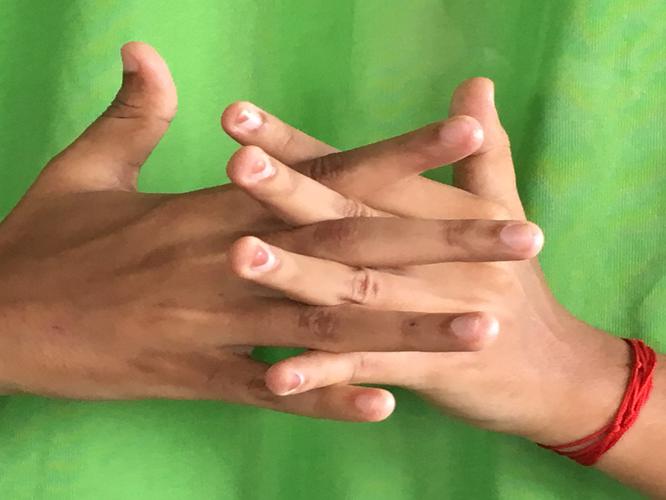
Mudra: Karkatta
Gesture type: double_hand